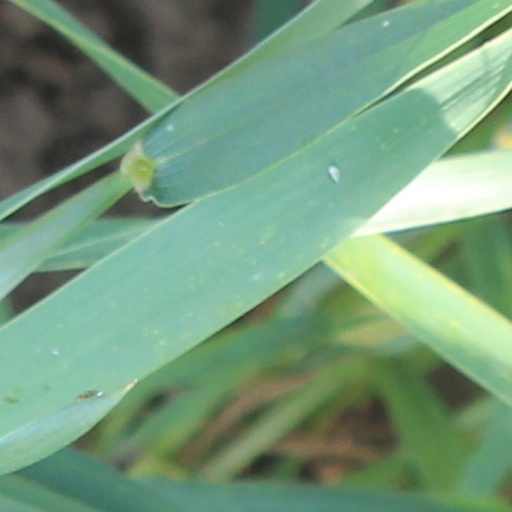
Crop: wheat